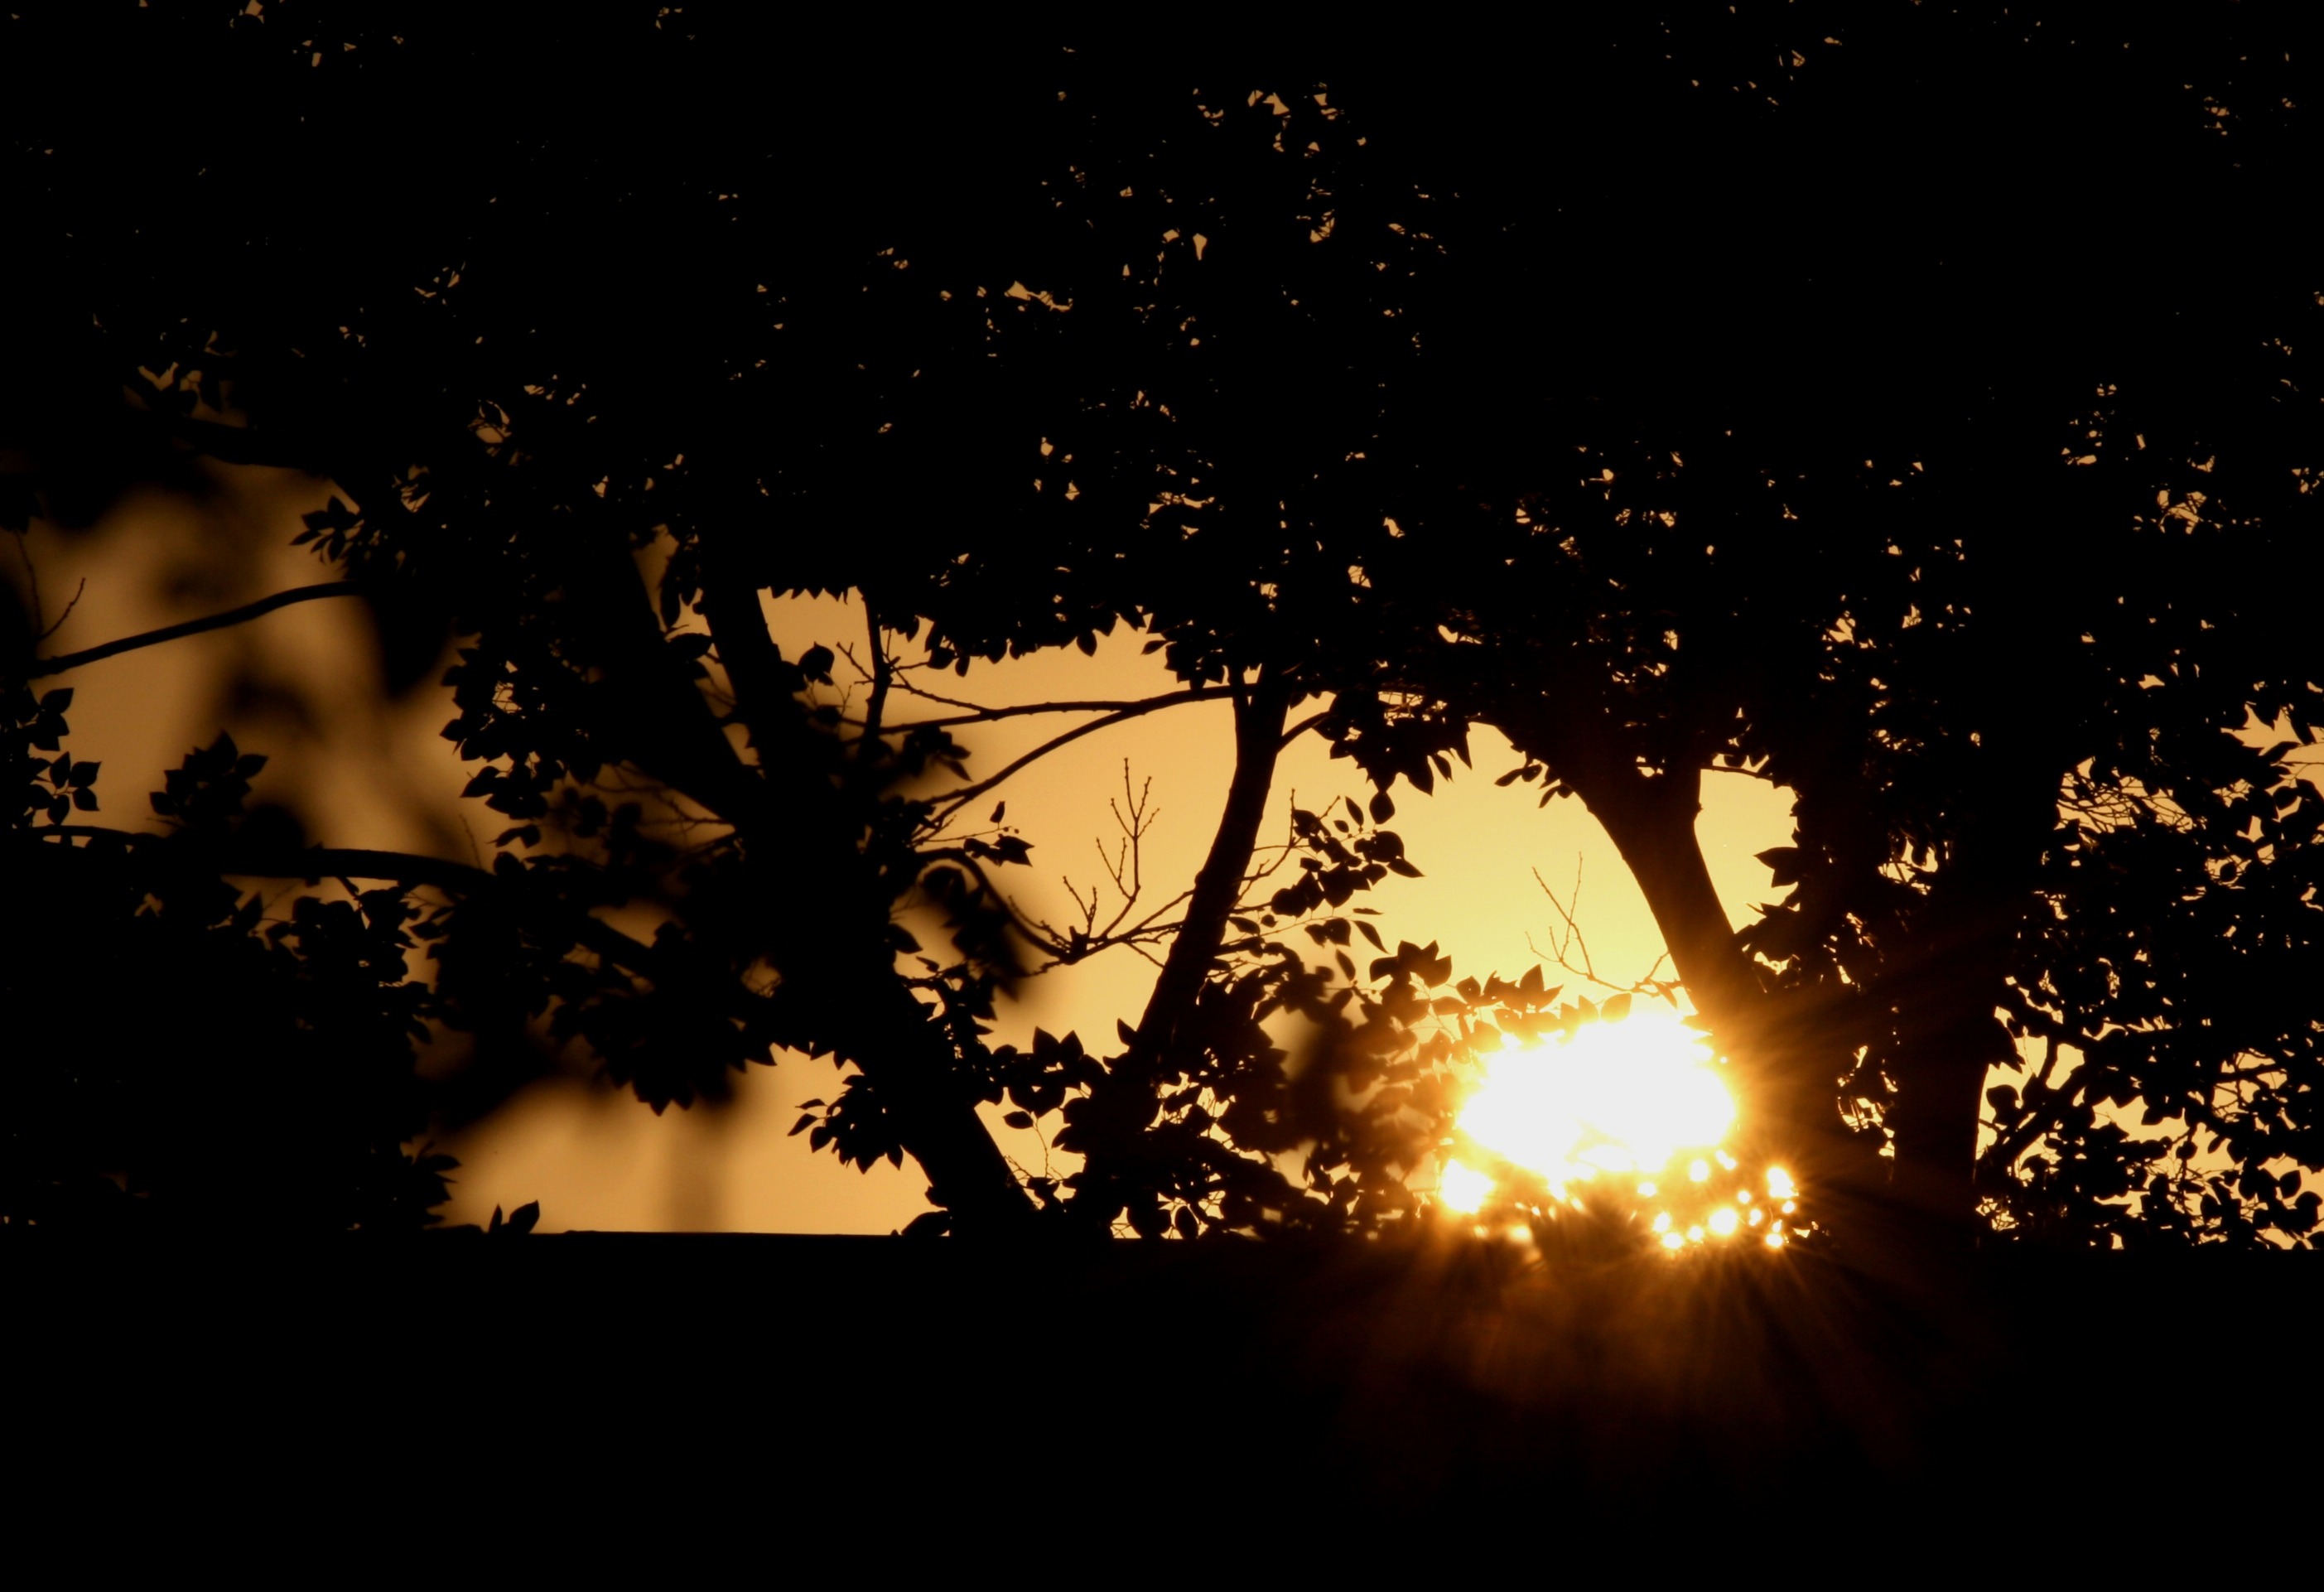
tree, branch, light, sky, sun, sunset, night, sunlight, morning, leaf, atmosphere, evening, orange, glow, darkness, yellow, trees, leaves, branches, astronomical object, bright sun, dark silhouette